La Tomatina

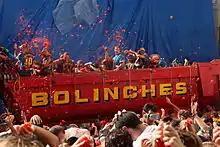
Throwing tomatoes from a truck

Events during the days before the fight include a paella contest near the town's square, tomato fireworks, and different music bands and parades around the medieval city centre. On Wednesday morning, the first event before the tomato battle is the "Palo Jabón", centred on a long greased pole with a piece of ham at its top. The goal is for participants to climb the pole and make the ham drop, which requires them to climb on each other. During this effort, other celebrants sing and dance in circles, and all participants are doused with water from hoses. Once the ham falls, the tomato battle commences.